The Raft of the Medusa

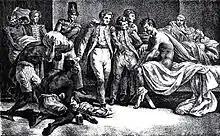
Sailors of the "Méduse" detained by the British after the sinking. They were returned to France afterwards. Lithograph by , after Théodore Géricault.

He worked with Corréard, Savigny and another of the survivors, the carpenter Lavillette, to construct an accurately detailed scale model of the raft, which was reproduced on the finished canvas, even showing the gaps between some of the planks. Géricault posed models, compiled a dossier of documentation, copied relevant paintings by other artists, and went to Le Havre to study the sea and sky. Despite suffering from fever, he travelled to the coast on a number of occasions to witness storms breaking on the shore, and a visit to artists in England afforded further opportunity to study the elements while crossing the English Channel.